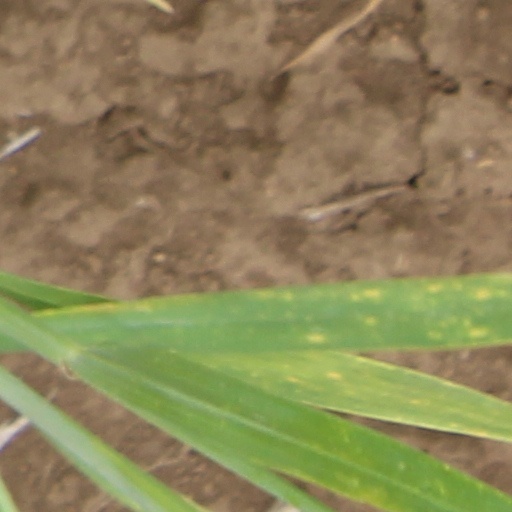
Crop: wheat